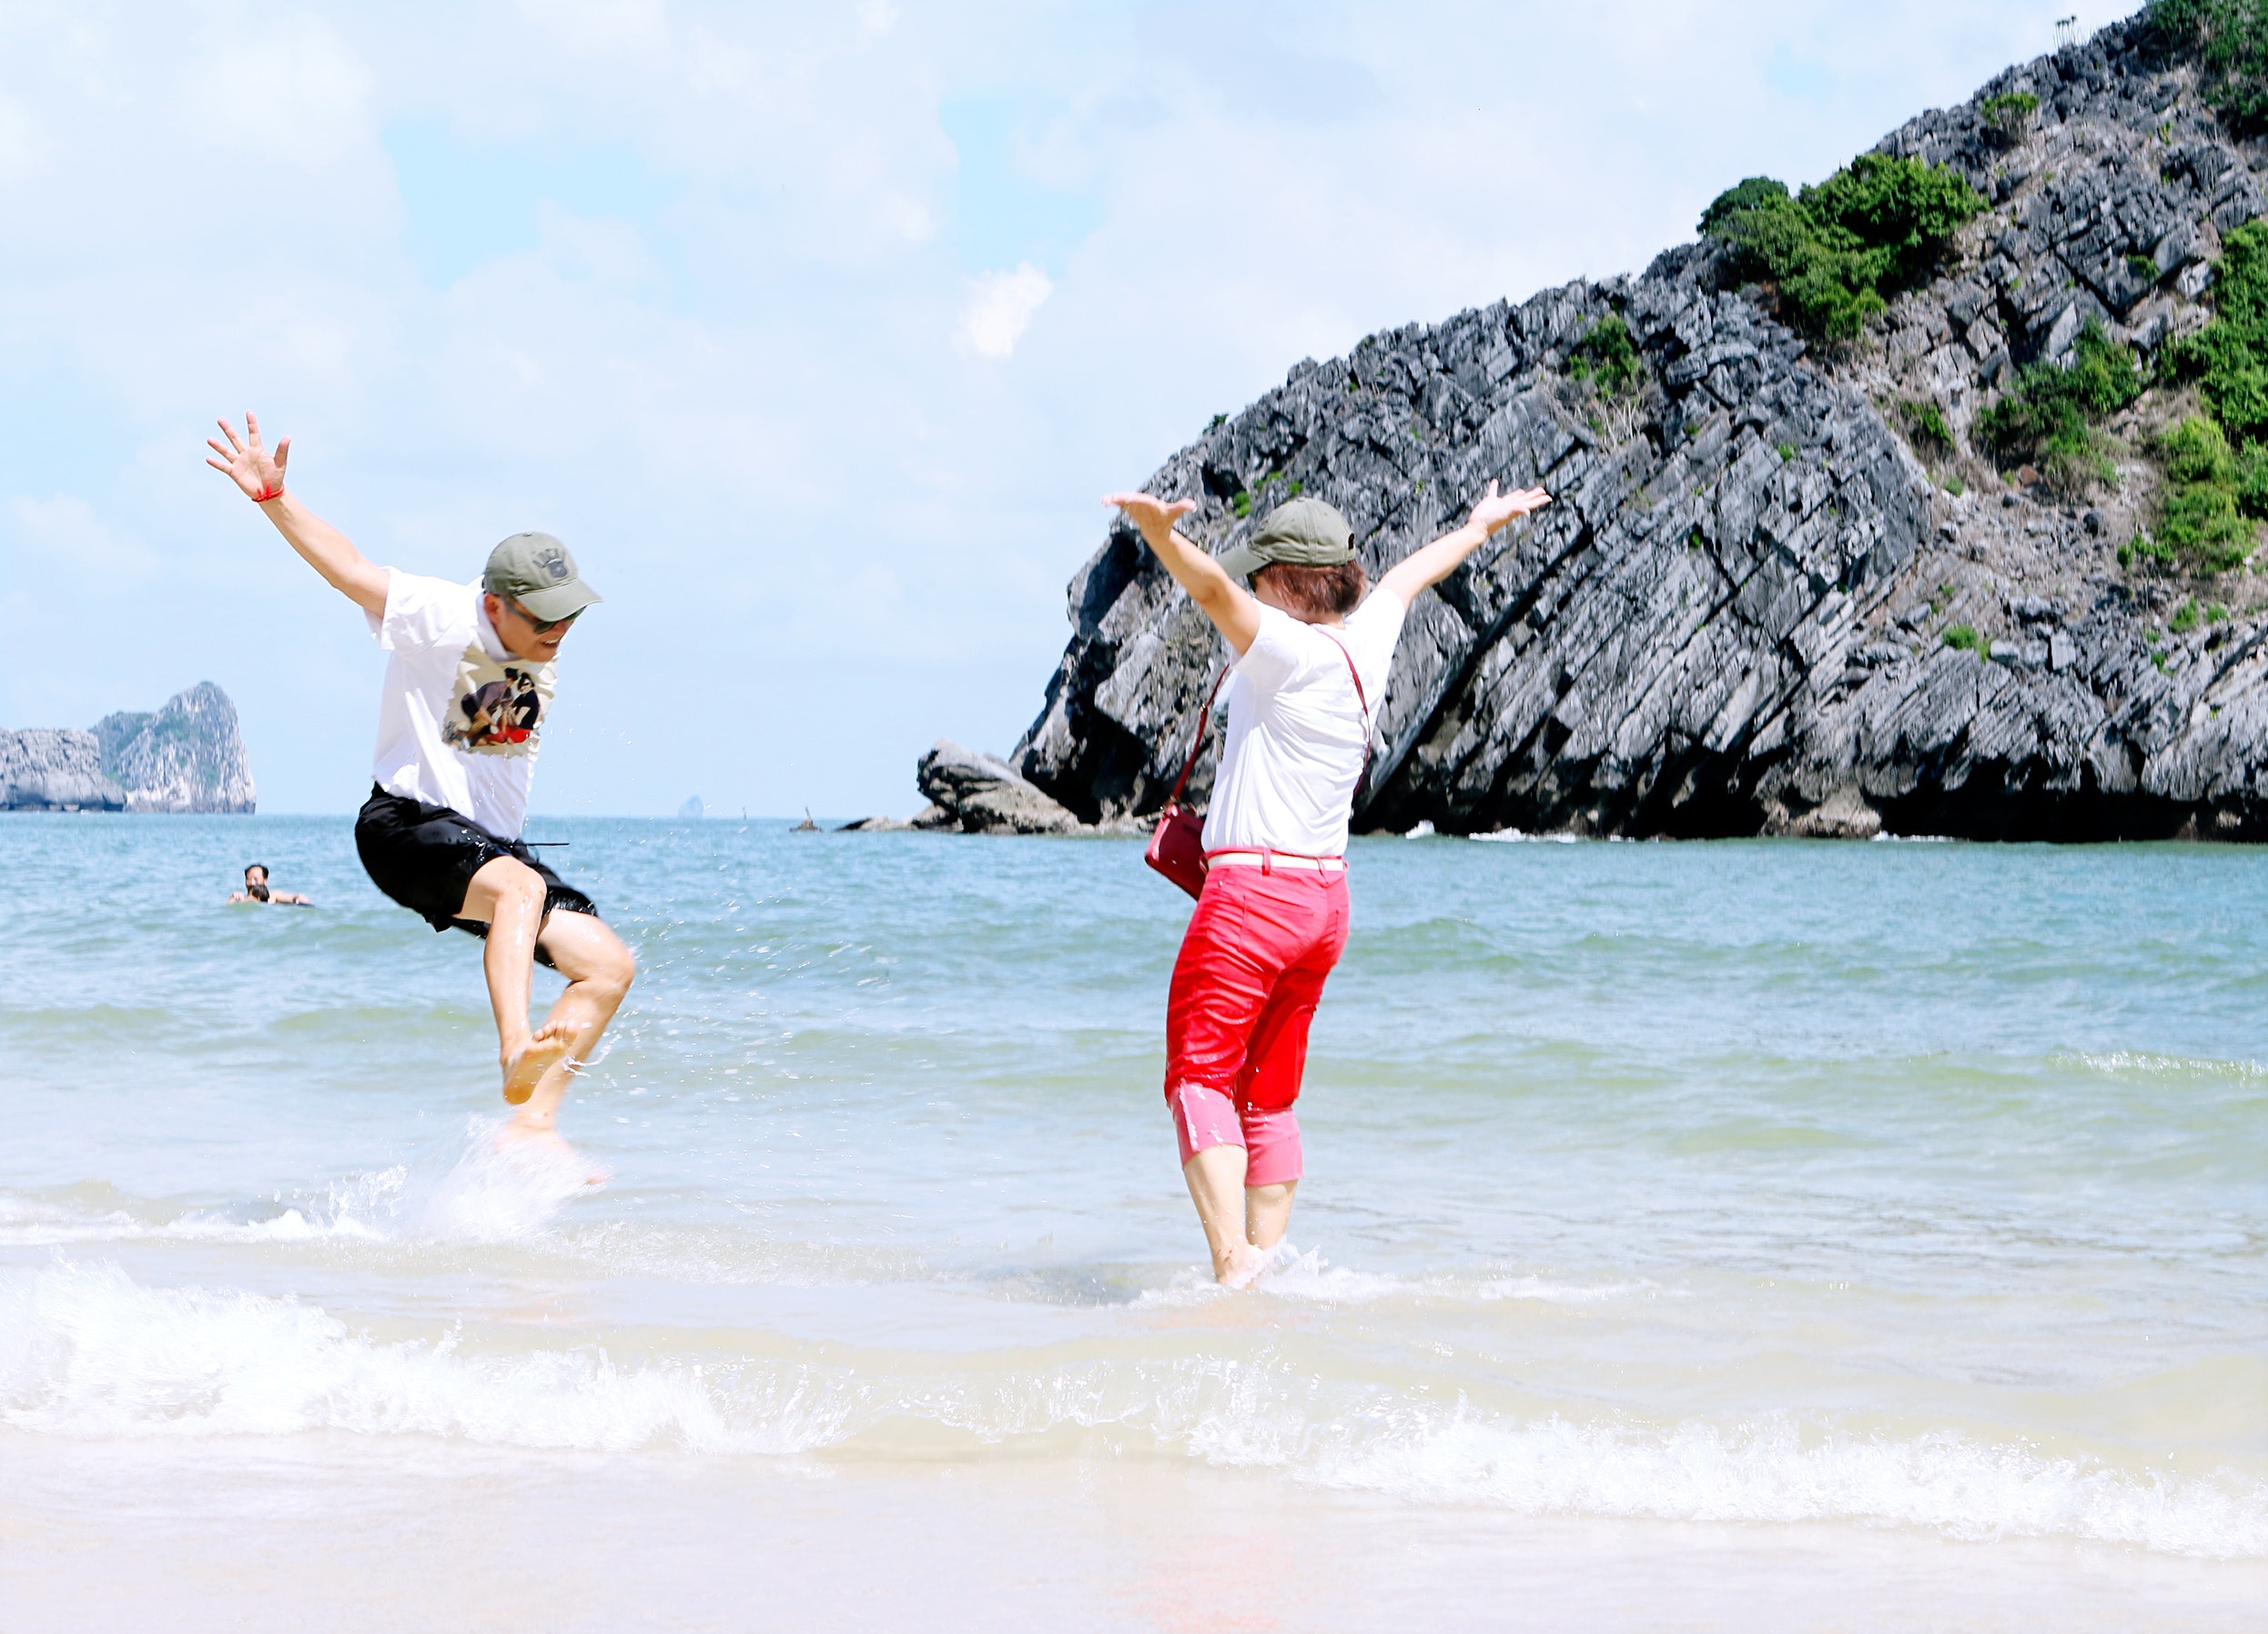
fun, vacation, jumping, tourism, water, coast, sea, beach, leisure, shore, happy, summer, coastal and oceanic landforms, recreation, photography, ocean, travel, rock, bay